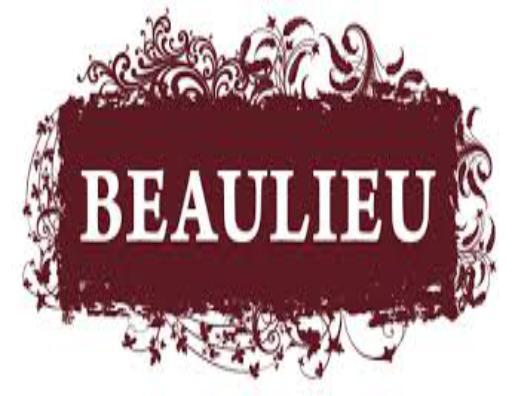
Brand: Beaulieu
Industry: Food